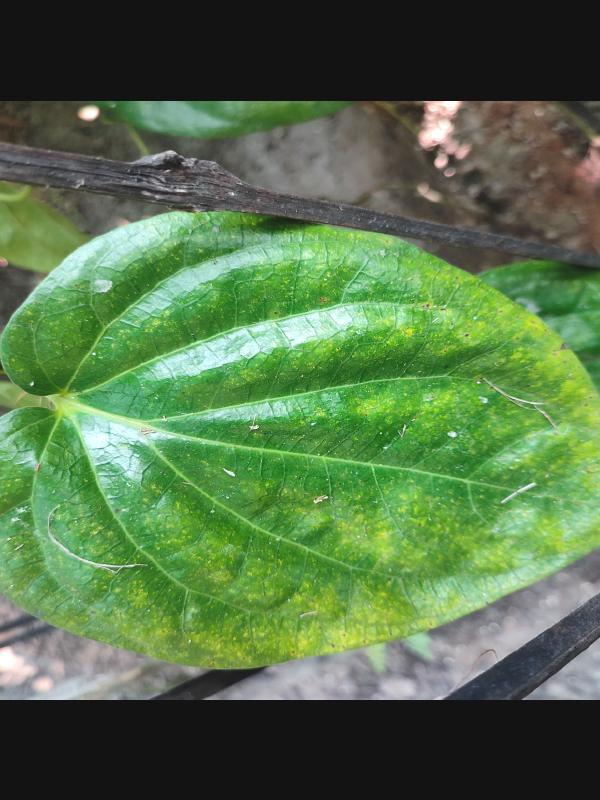
Label: Healthy_Leaf